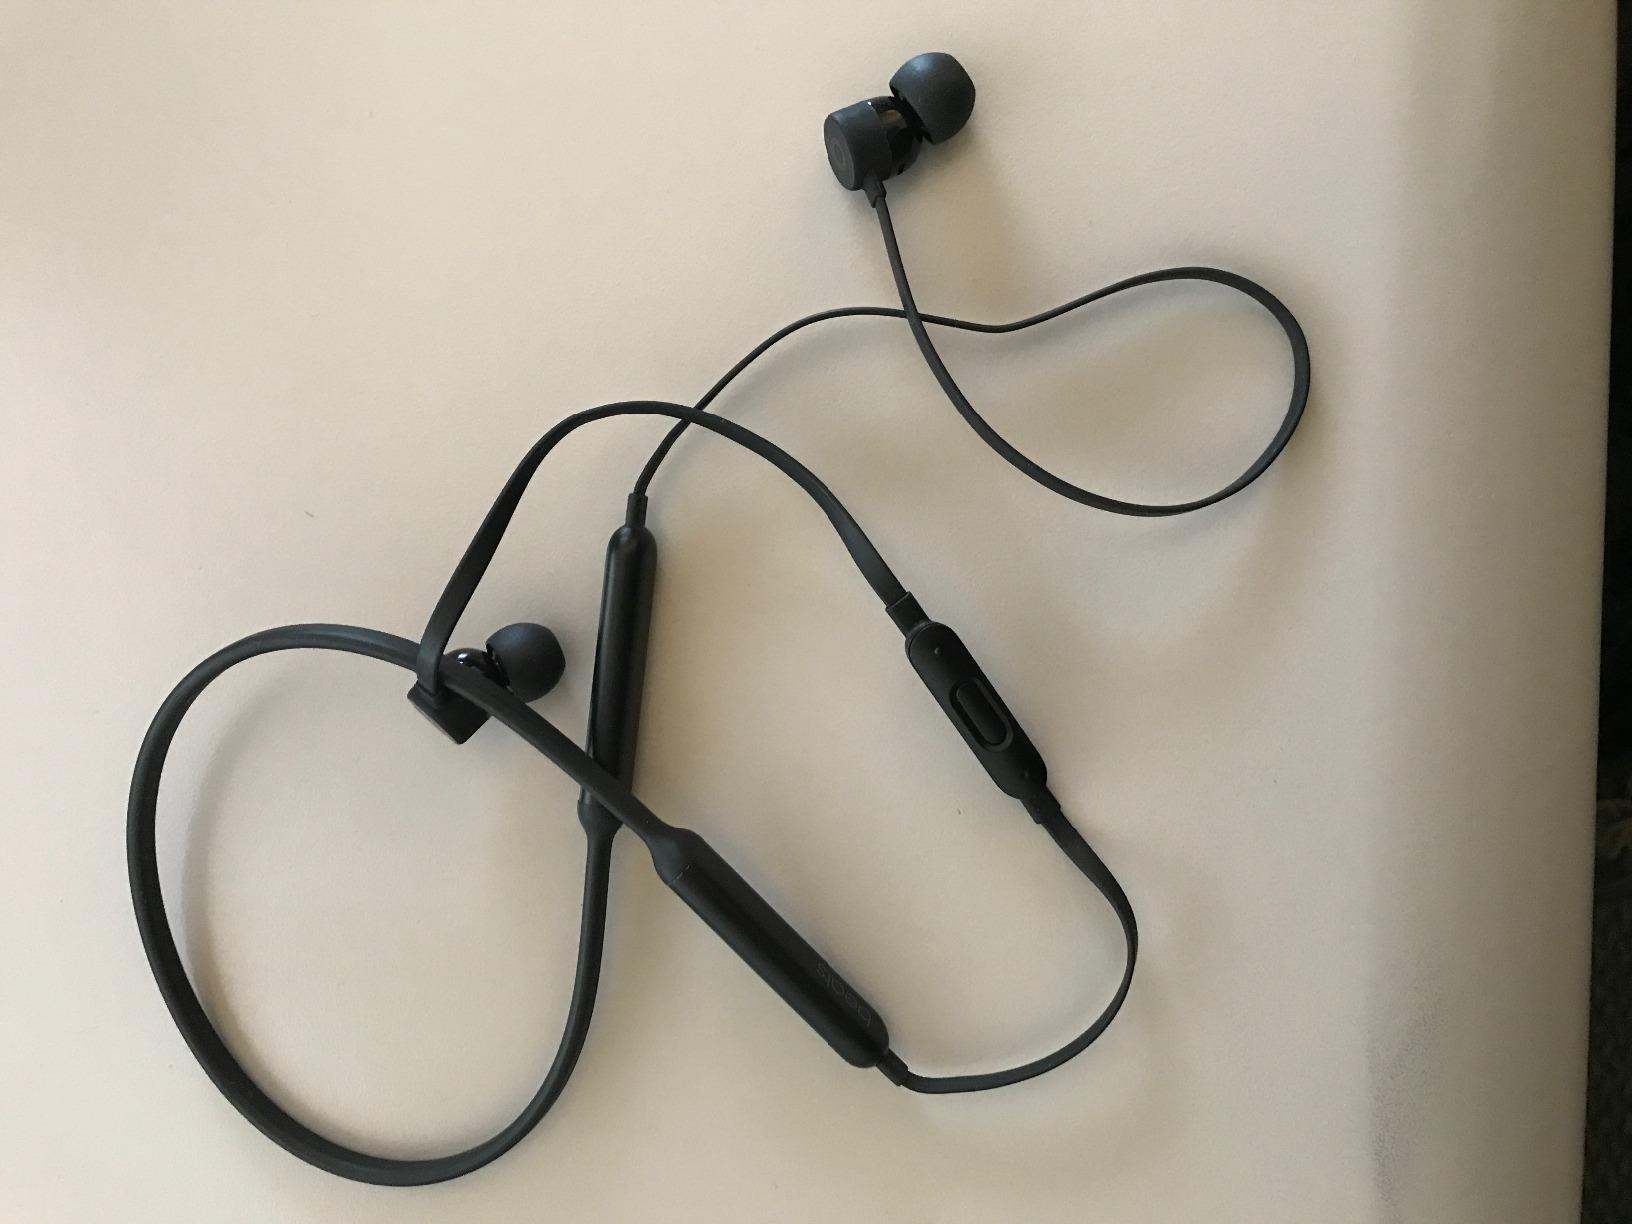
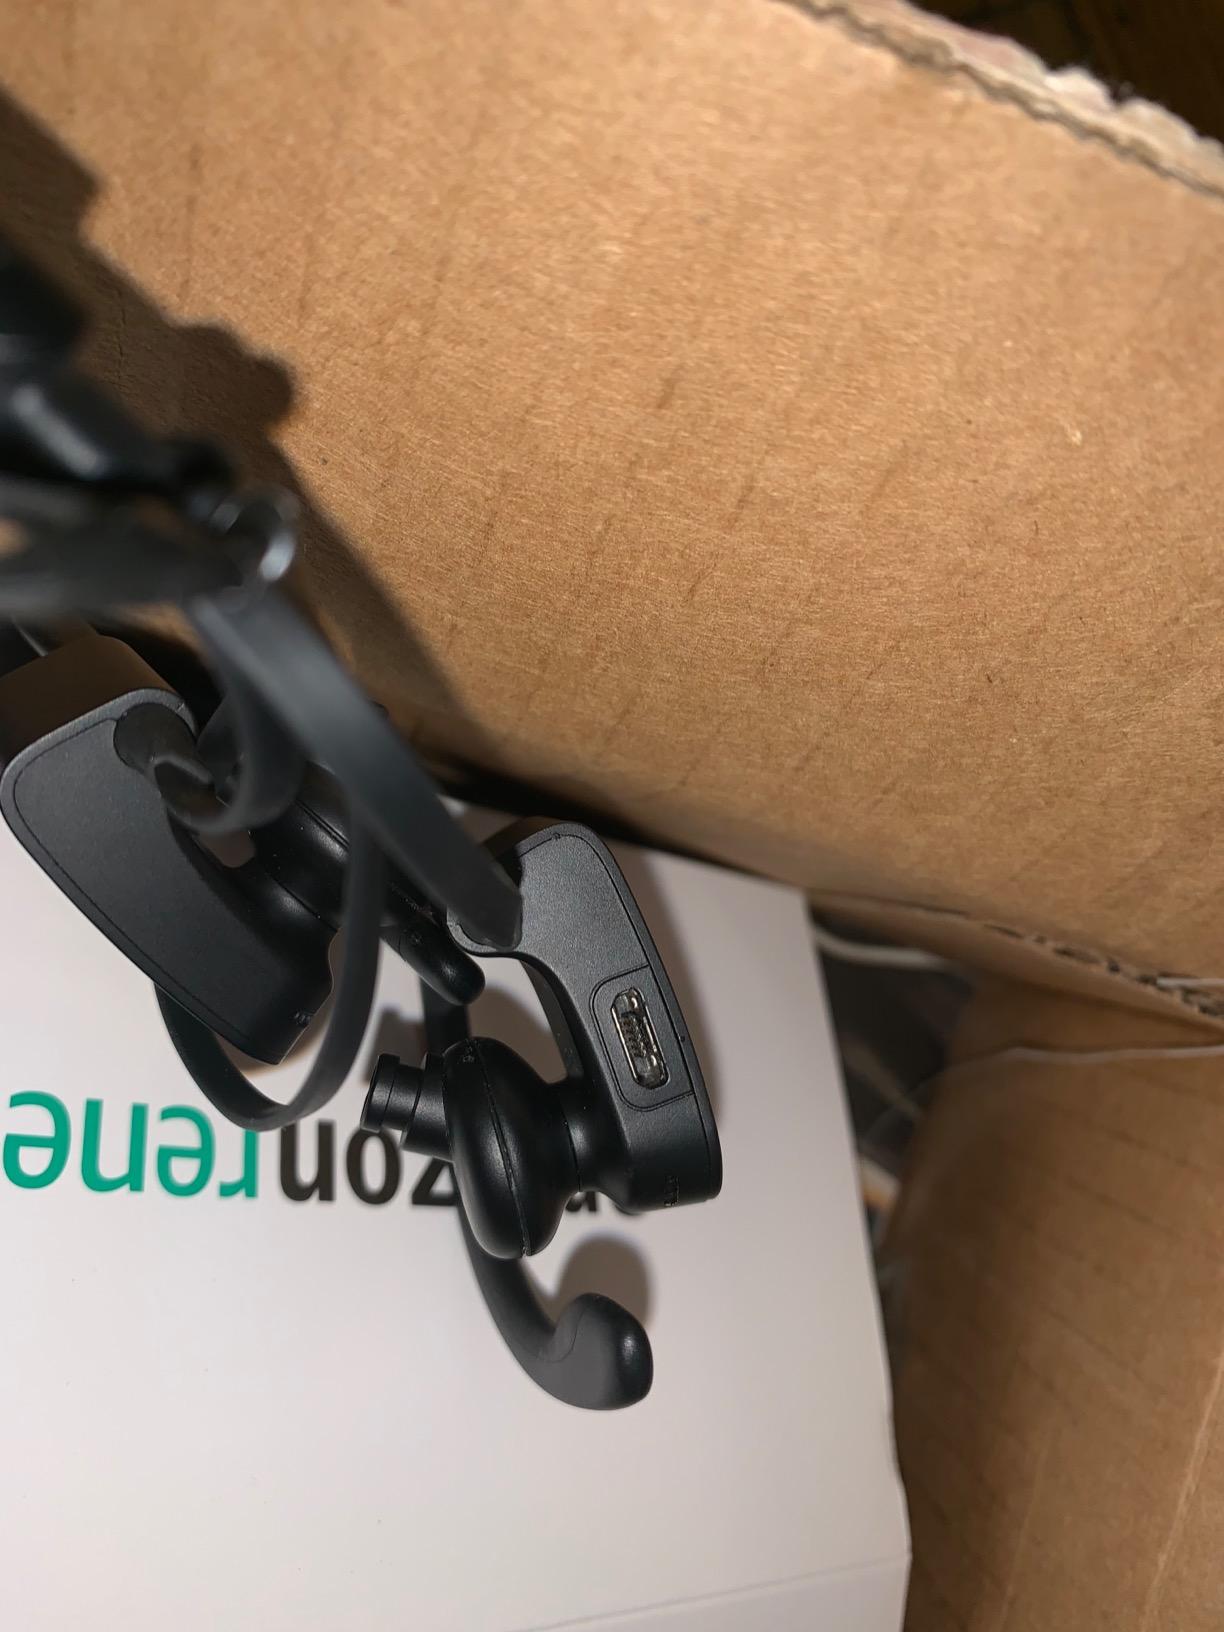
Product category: headphones
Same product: no